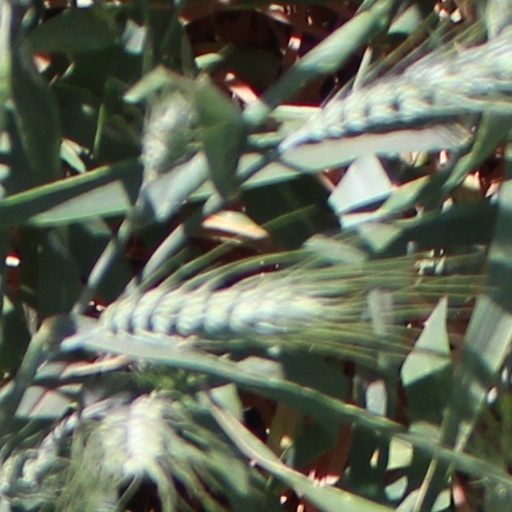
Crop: wheat